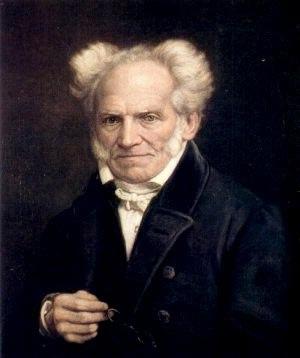
L'Esthétique d'Arthur Schopenhauer résulte de sa doctrine de la primauté de la Volonté comme chose en soi, fondement de la vie et de tout être et cette primauté de la Volonté est aussi la "justification" de son jugement selon lequel la Volonté s'identifie au Mal. Schopenhauer juge que l'art offre une possibilité d'échapper temporairement à la souffrance qui résulte de la Volonté. Fondant sa doctrine sur le double aspect du monde comme volonté et comme représentation, il enseigne que si la conscience est entièrement immergée, absorbée, ou occupée par le monde considéré comme un ensemble de représentations ou d'images indolores, il n'y a alors plus de conscience du monde comme Volonté douloureuse. Le plaisir esthétique résulte de la contemplation du monde comme représentation sans que ces représentations artistiques ne renvoient à aucune expérience du monde comme Volonté [besoin, désir ou envie].
Les Mémoires posthumes de Brás Cubas est un roman écrit par Machado de Assis, publié en feuilleton, de mars à décembre 1880, dans la revue Revista Brasileira, et publié l'année suivante sous forme de livre, par la Tipografia Nacional.
Dans l'usage habituel, l'ennui se présente sous la forme d'un état émotionnel ou psychologique vécu par une personne dont l'occupation quotidienne est dépourvue d’intérêt, voire monotone.
Le Monde comme volonté et comme représentation est l'œuvre principale du philosophe allemand Arthur Schopenhauer, publiée pour la première fois chez Brockhaus à Leipzig en 1819.
La philosophie de l'histoire est la branche de la philosophie traitant du sens et des finalités du devenir historique. Elle regroupe l'ensemble des approches, se succédant de l'Antiquité à l'époque contemporaine, tendant à affirmer que l'histoire n'est pas le fruit du hasard, de l'imprévu, voire du chaos, mais qu'elle obéit à un dessein en suivant un parcours. Dans une perspective chronologique, on peut globalement distinguer cinq étapes.
La thématique de l'œuvre poétique de Robert Browning concerne essentiellement les problèmes universels des rapports que l'homme entretient avec Dieu, l'art, la nature et l'amour.
La volonté désigne généralement la faculté d'exercer un libre choix gouverné par la raison, et en particulier en philosophie morale la faculté qu'a la raison de déterminer une action d'après des « normes » ou des principes. En cela elle peut être considérée comme une vertu. Elle se distingue du désir qui peut être incontrôlé ou irrationnel, et de la spontanéité des instincts naturels dont la réalisation ne fait appel à aucune délibération. La volonté est vue par certains philosophes comme l'expression d'un libre arbitre chez un sujet, par exemple entre ses désirs actuels et ses souhaits futurs ; d'autres considèrent néanmoins qu'elle est elle-même déterminée. Le mot désigne aussi la manifestation de sa capacité de choisir par lui-même sans coercition particulière.
Le pessimisme désigne un état d'esprit dans lequel un individu perçoit négativement la vie. Il s'agit d'une attitude mentale qui consiste à penser qu'un résultat indésirable et négatif peut être anticipé pour toute situation donnée. Les personnes pessimistes ont donc tendance à se concentrer sur les aspects négatifs de la vie en général.
Le Fondement de la morale est un essai d'Arthur Schopenhauer publié en 1840, en réponse à la question d'une société savante, puis regroupé avec son autre essai La liberté de la volonté sous le titre Les deux problèmes fondamentaux de l'éthique.
Joaquim Maria Machado de Assis est un écrivain et journaliste brésilien, considéré par beaucoup de critiques, d’universitaires, de gens de lettres et de lecteurs comme l’une des grandes figures, sinon la plus grande, de la littérature brésilienne.
George Gissing /ˌdʒɔːdʒ ˈɡɪ.sɪŋ/ est un écrivain britannique, né le 22 novembre 1857 à Wakefield et mort le 28 décembre 1903 à Ispoure.